The Fugitive (1963 TV series)

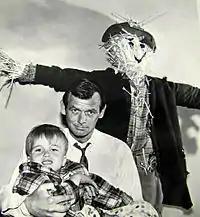
David Janssen as Richard Kimble with Clint Howard, 1965

The show's lead, and the only character seen in all 120 episodes, was Dr. Richard David Kimble (David Janssen).